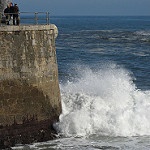
Label: sea